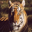
Label: tiger